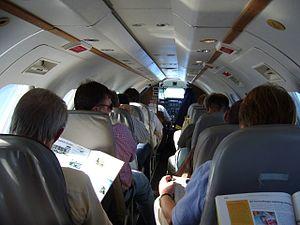
L'aéronautique comporte les sciences et les techniques ayant pour but de construire et de faire évoluer un aéronef dans l'atmosphère terrestre.